North Caucasus

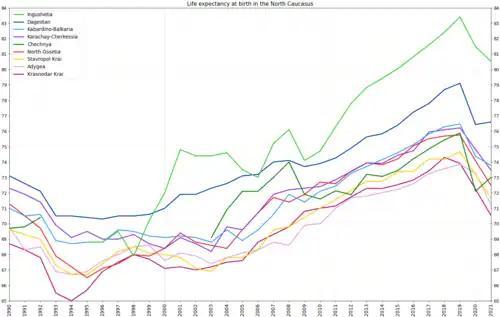
Life expectancy at birth in the North Caucasus, 1990–2021

Ancient cultures of the Northern Caucasus are known as Klin-Yar community, with one of the most notable cultures being the ancient Koban culture.